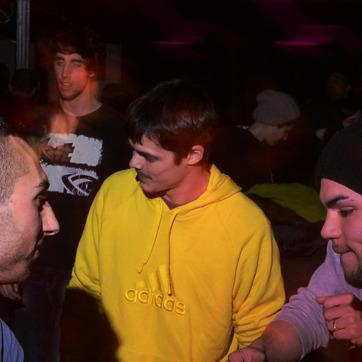
Material: skin